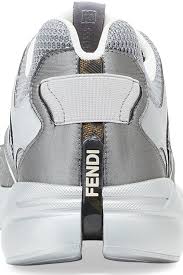
Label: Sneaker